Wuppertal Schwebebahn

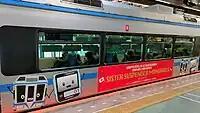
The Shonan Monorail, Japan, showing its relationship with "Wuppertaler Schwebebahn"

Wuppertal Schwebebahn has a sister suspension railway relationships with Shonan Monorail since 2018. Shonan Monorail is a suspension railway located in Kanagawa, Japan and connects the cities between Kamakura and Fujisawa. Starting in 2018, both suspension railways made a campaign of their twinning.